GWR 4000 Class

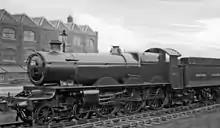
No. 4025 - after the name "Italian Monarch" was removed in 1940

A third series of ten further locomotives appeared during 1909 (Swindon Lot 178), numbered 4021–4030 and named after British Kings. The framing for these had curved ends under the cab and over the cylinders. In June 1909, No. 4021 "King Edward" was built with a Swindon No. 3 superheater but the remainder had saturated steam boilers until 1910–13. "King Edward" notably hauled the funeral train for the funeral of King Edward VII on 20 May 1910; the mourners included nine kings and emperors, the largest number of crowned monarchs ever to travel in the same train. The class were all renamed during 1927 to allow for their names to be used on the new King Class. Instead, they were given names of a country followed by the word 'Monarch' (e.g. "The Norwegian Monarch"). However, several of the names relating to enemy countries were removed during the Second World War (1940-1). They were all withdrawn between 1934 and 1952.